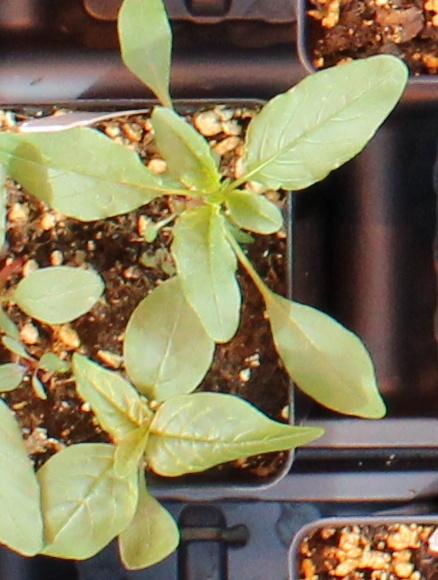
Label: Waterhemp